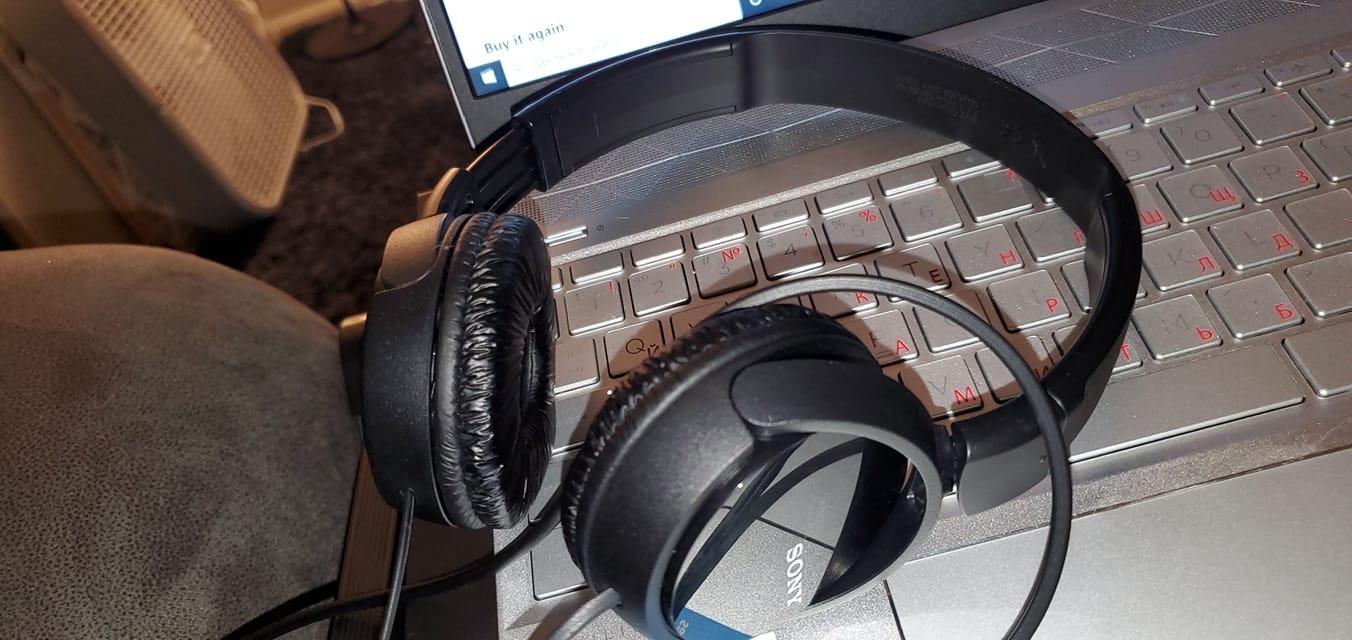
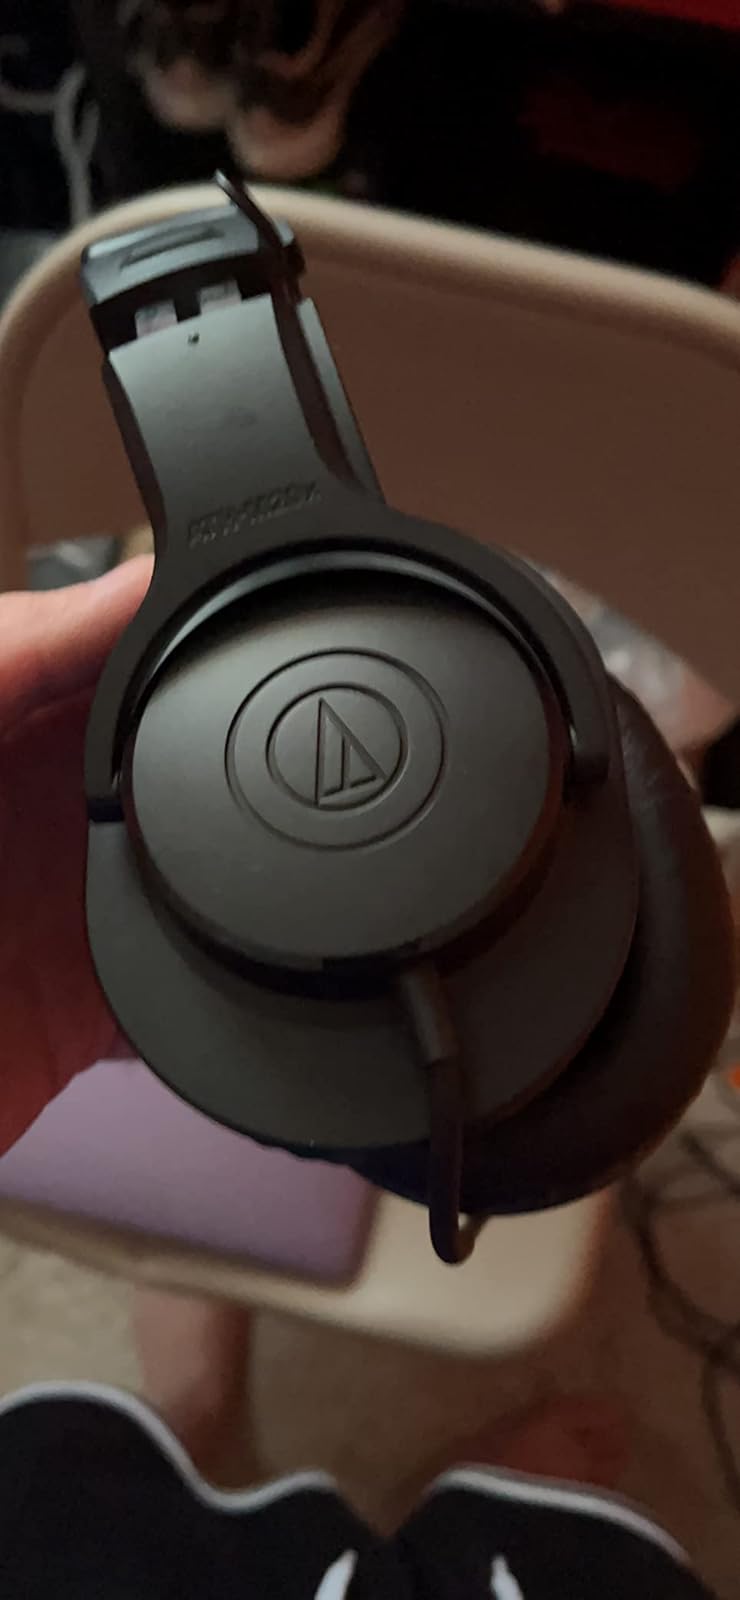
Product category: headphones
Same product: no